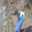
Label: bird